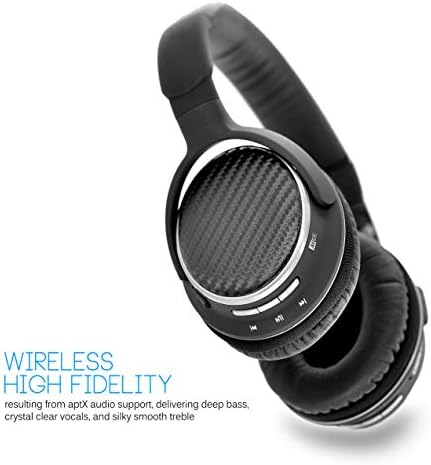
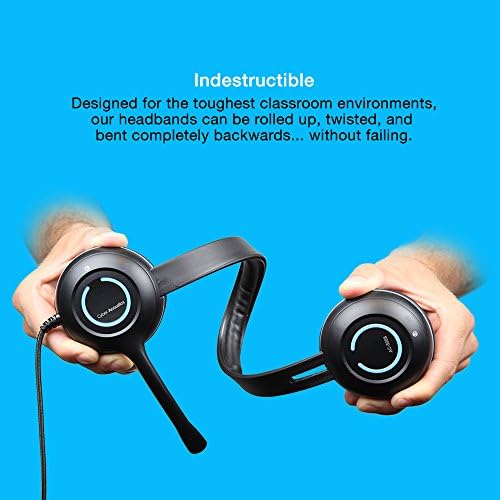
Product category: headphones
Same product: no